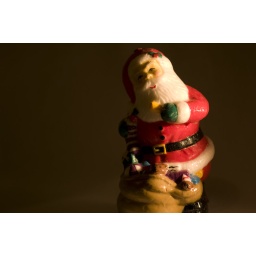
Santa Clause in my white box